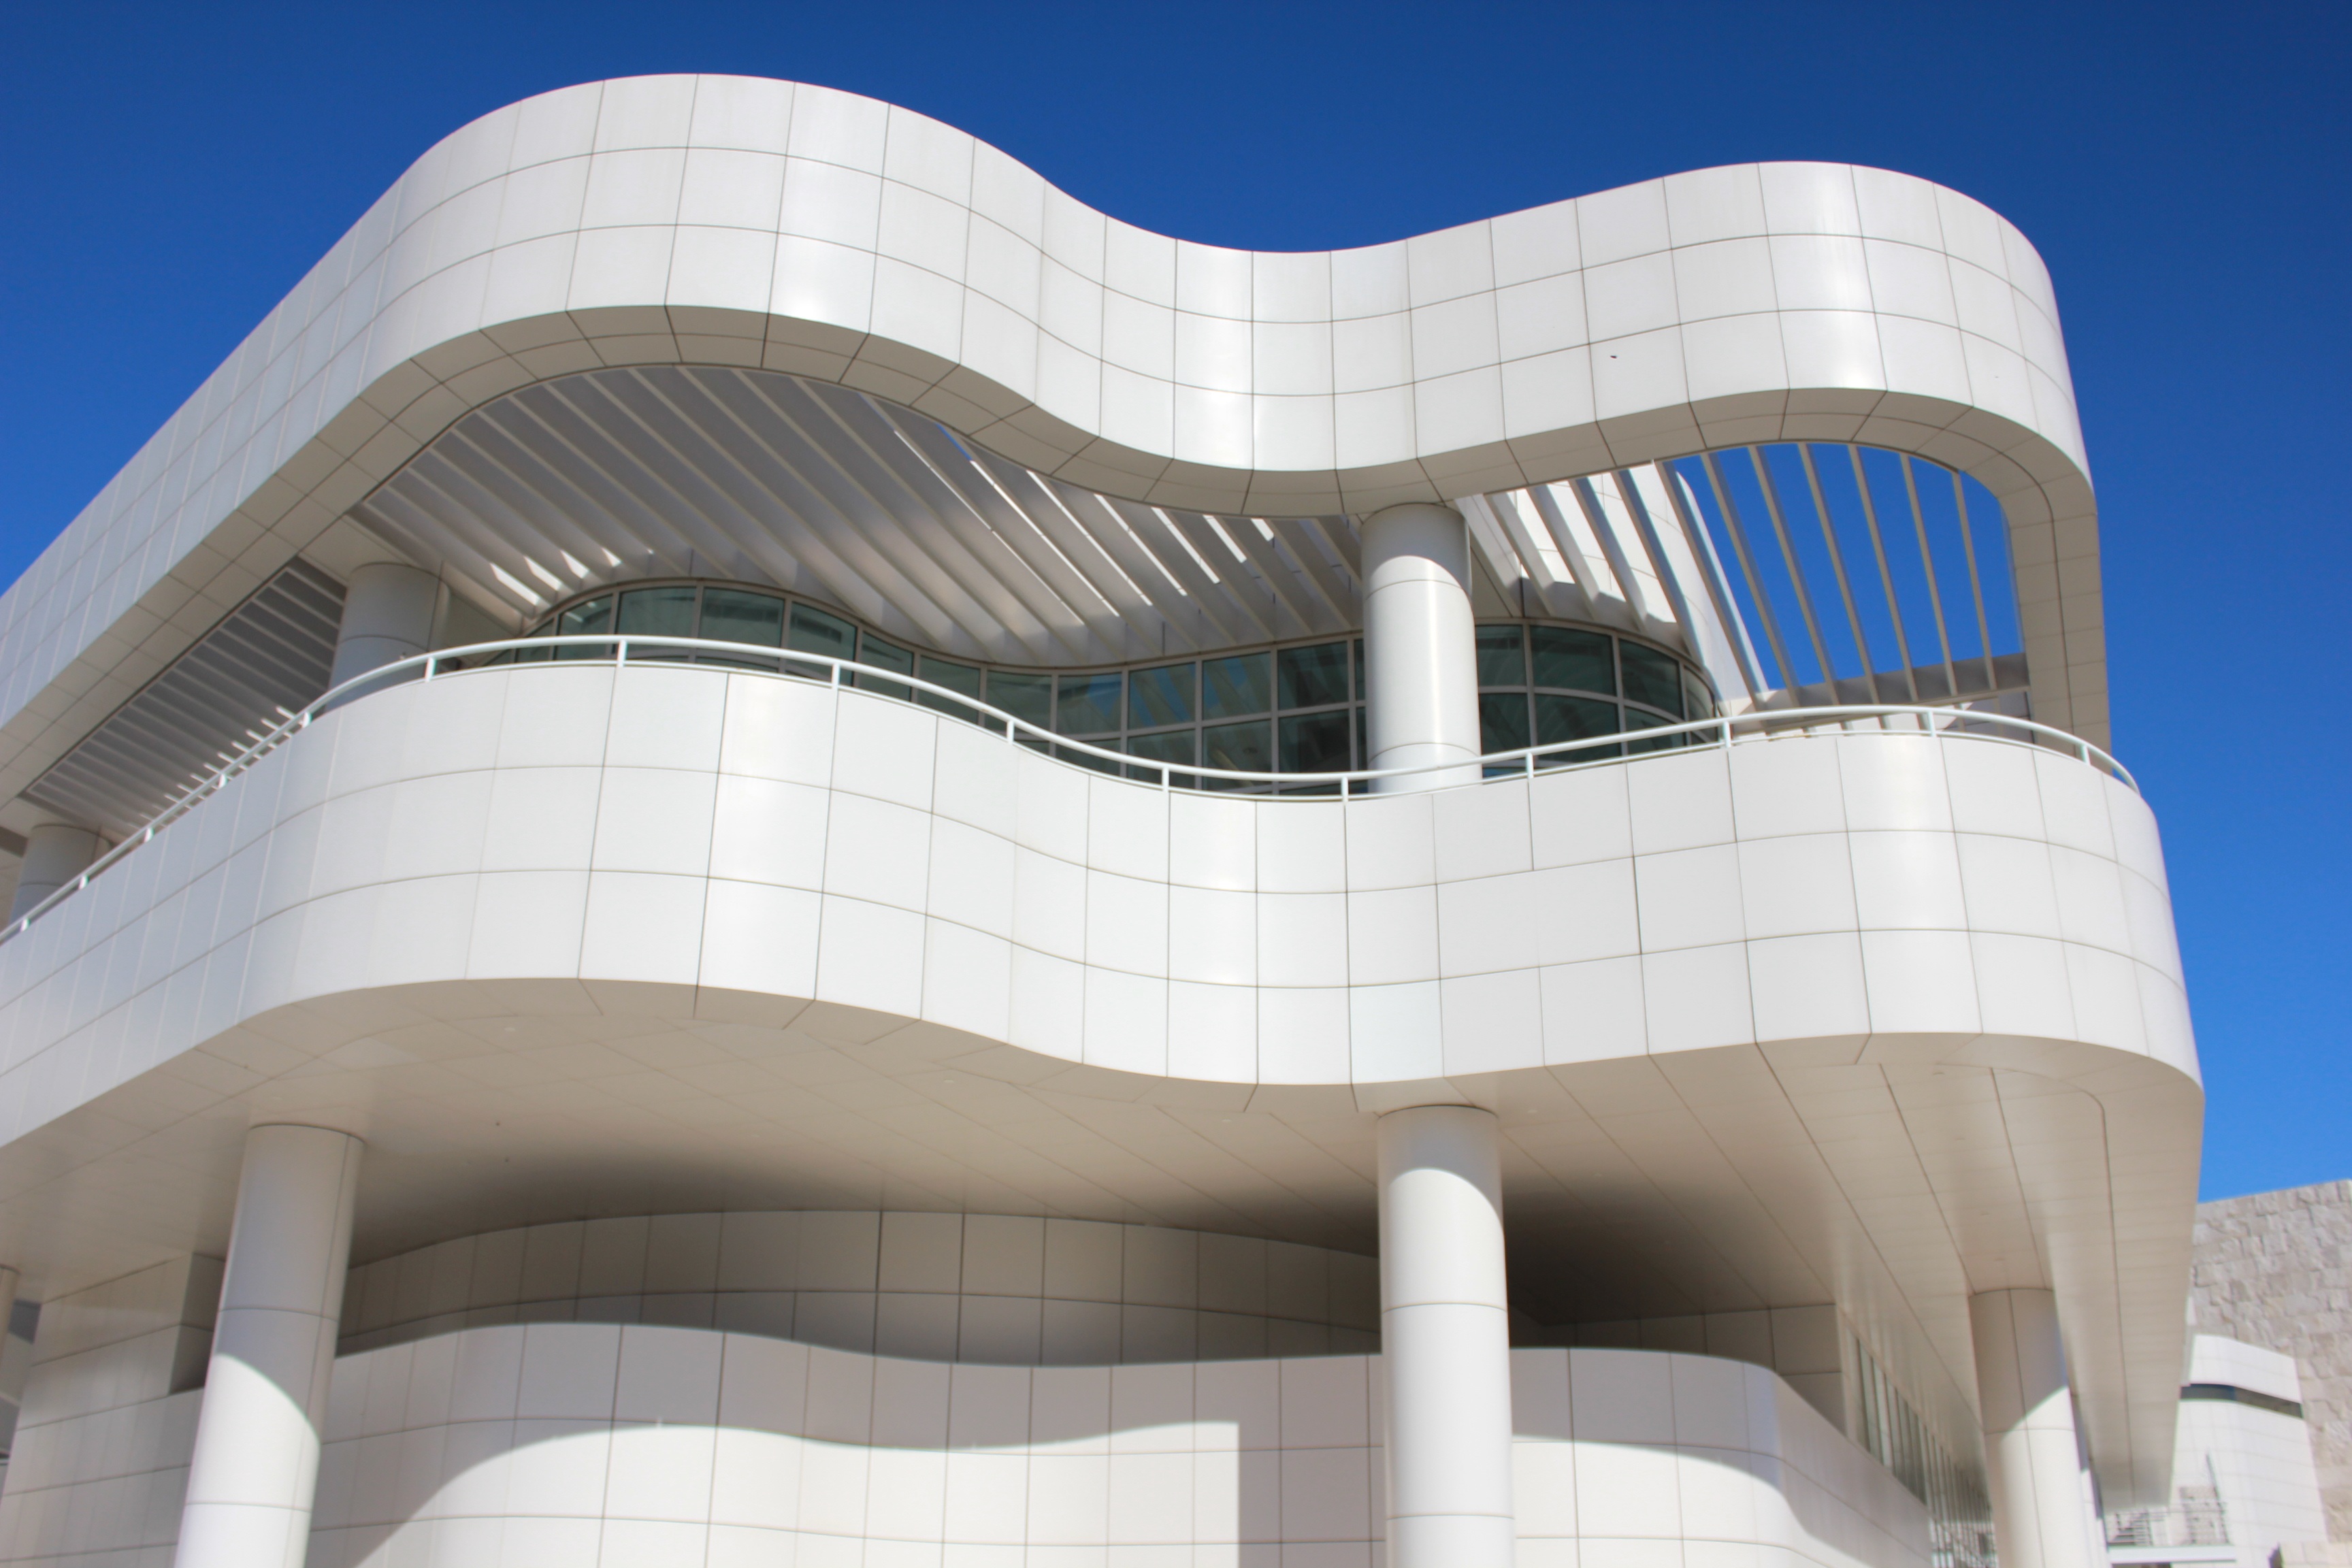
architecture, structure, facade, california, futuristic, white building, l, a, headquarters, los angeles, art museum, daylighting, getty center, leisure centre